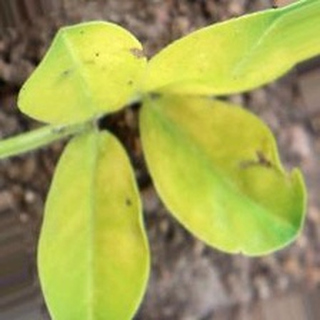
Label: groundnut_nutrition_deficiency